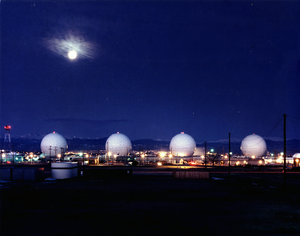
La Buckley AFB est une base aérienne de l'US Air Force située à Aurora, dans le Colorado. Cette base a été créée par l'US Army en tant que terrain auxiliaire et champ de tir en 1938, puis activée en tant qu'installation désignée en 1941. La base a été nommée en l'honneur du Premier lieutenant John Harold Buckley, pilote de la Première guerre mondiale.